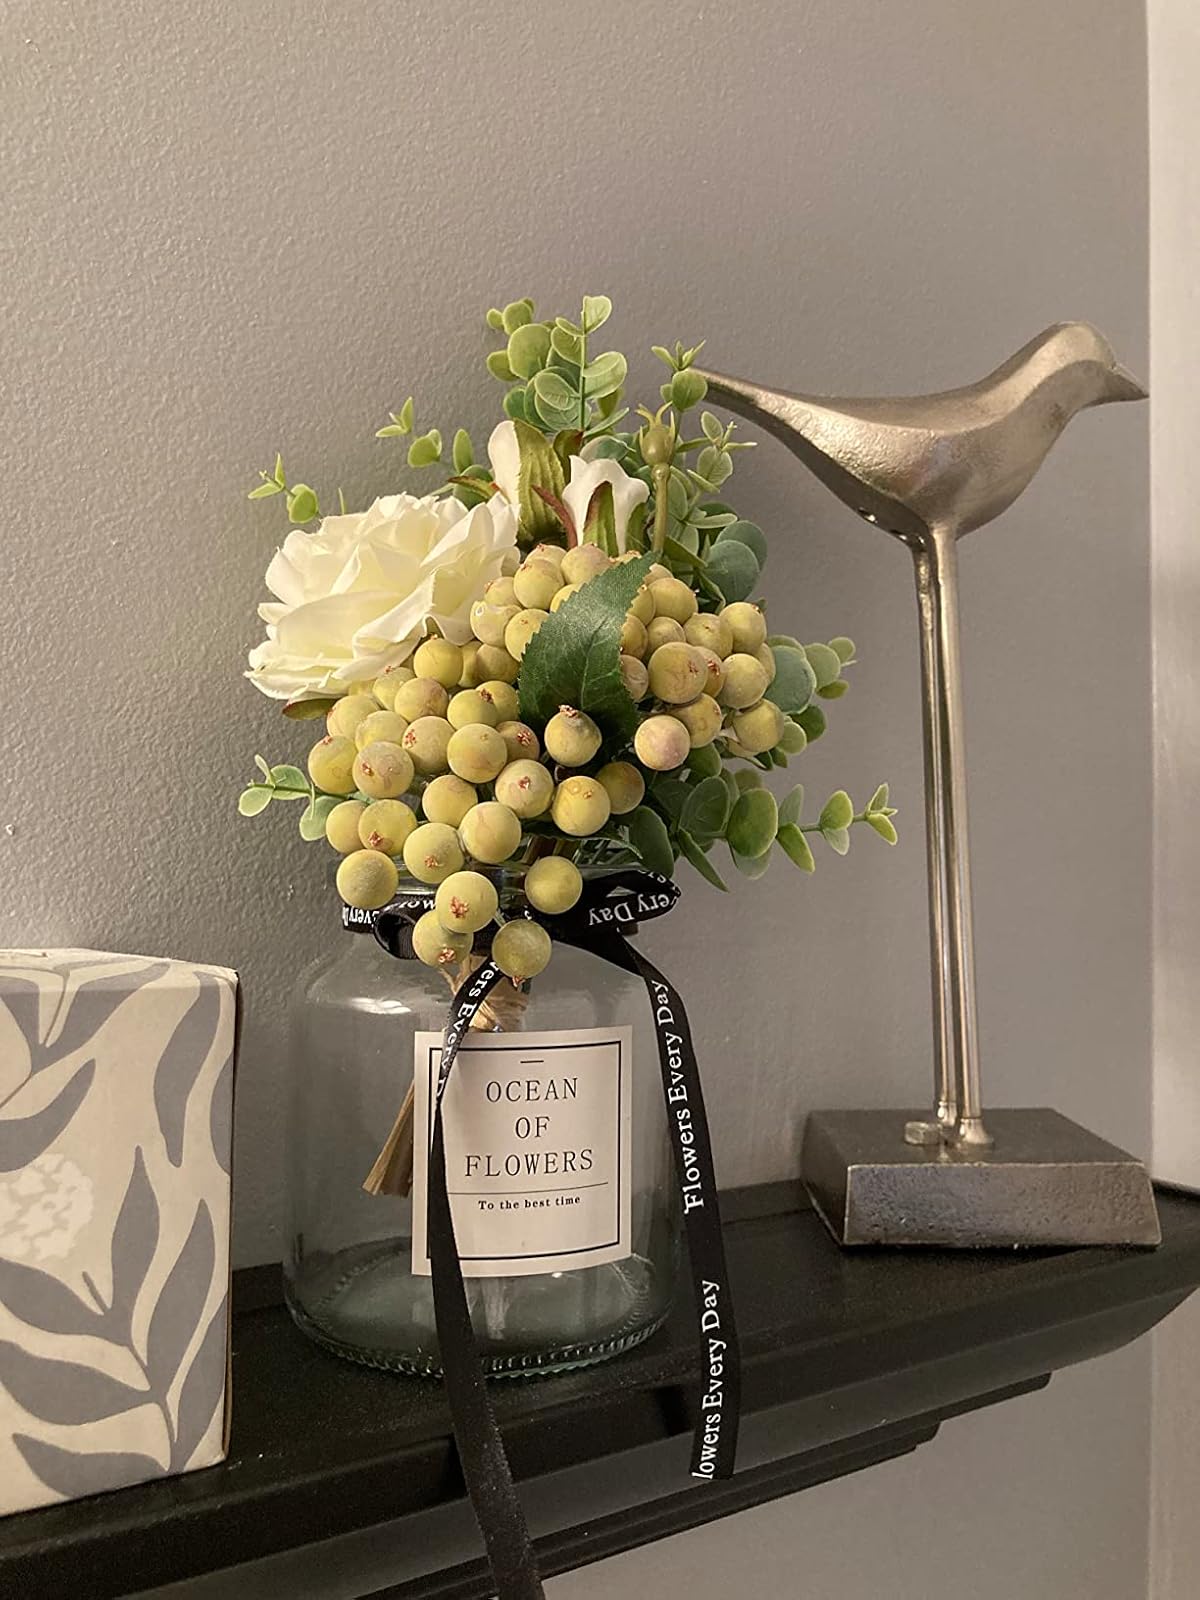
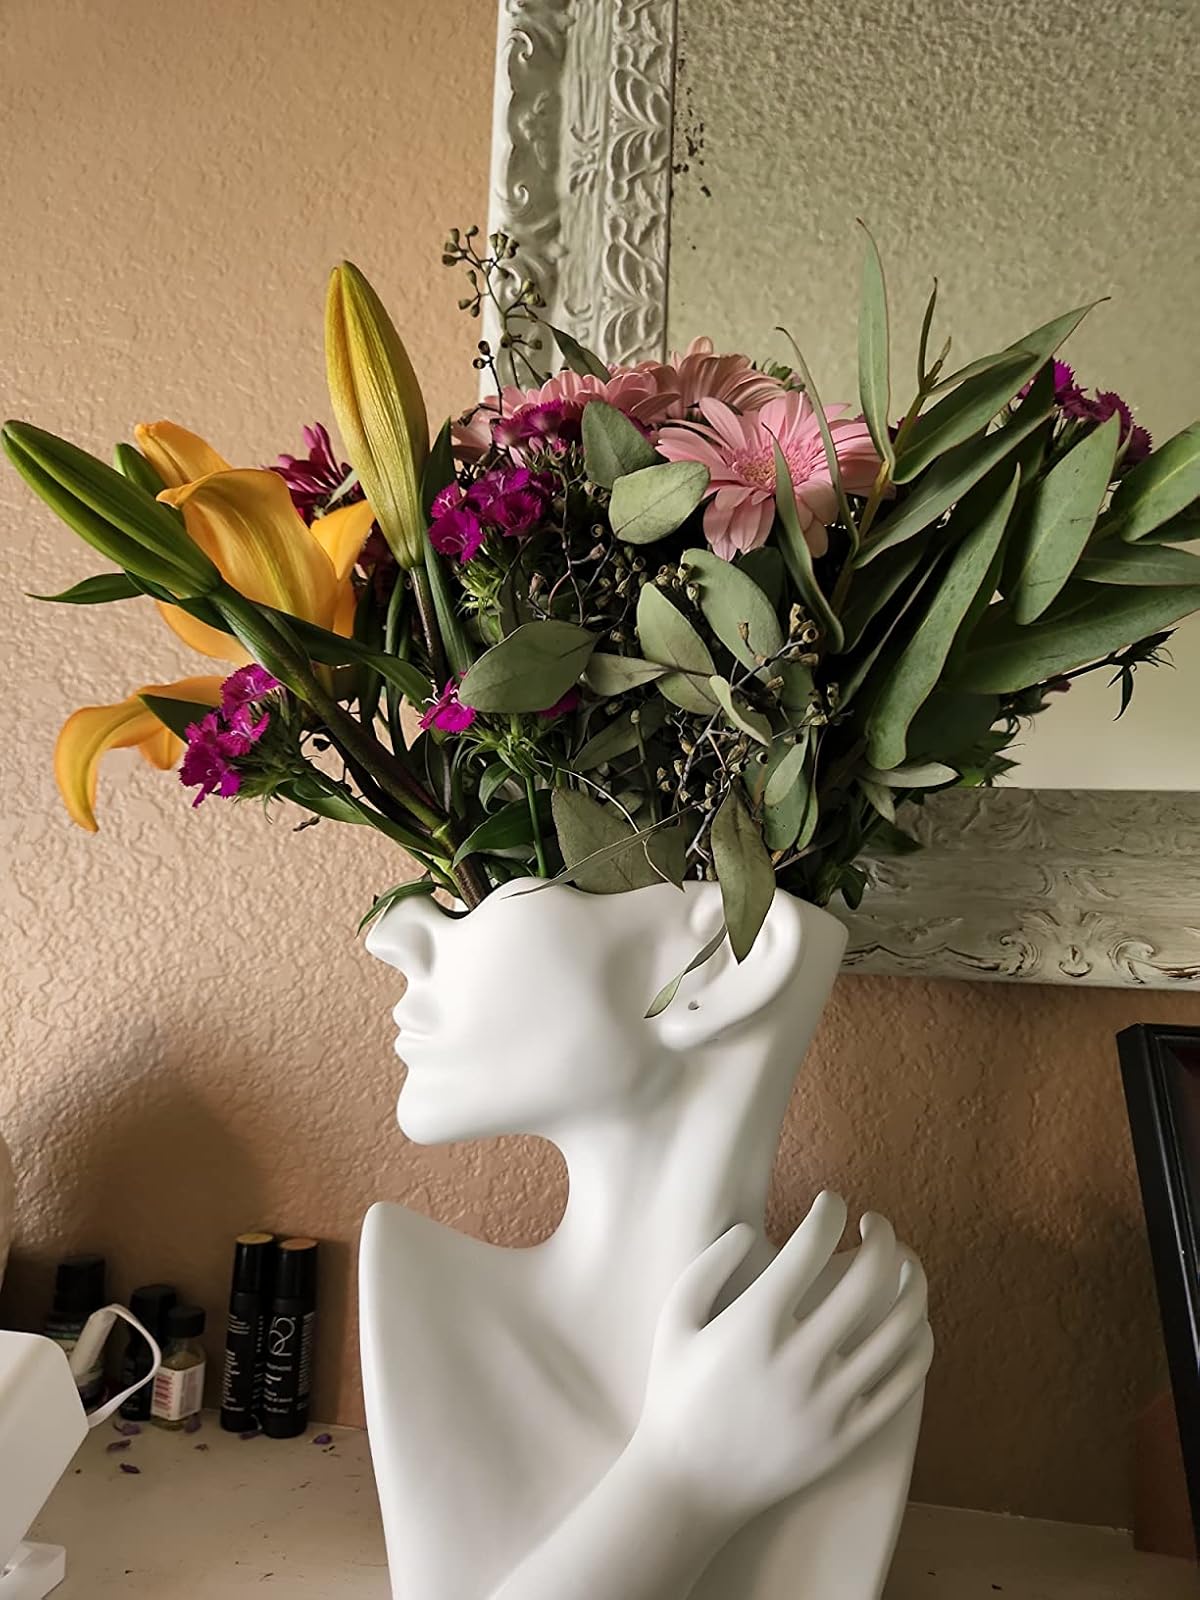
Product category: vase
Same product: no